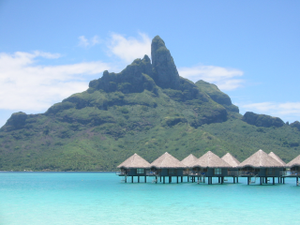
La Polynésie française est une collectivité d'outre-mer de la République française composée de cinq archipels regroupant 118 îles dont 76 habitées : l'archipel de la Société avec les îles du Vent et les îles Sous-le-Vent, l'archipel des Tuamotu, l'archipel des Gambier, l'archipel des Australes et les îles Marquises. Elle est située dans le sud de l'océan Pacifique, à environ 6 000 kilomètres à l’est de l’Australie. Elle inclut aussi les vastes espaces maritimes adjacents. La Polynésie française est un territoire non autonome relevant de l’article 73 de la Charte des Nations unies.
La France d'outre-mer ou les Outre-mer ou encore les outre-mers comprend les territoires de la République française éloignés de la France hexagonale située sur le continent européen. On parle également de DROM-COM ou encore de DOM-TOM.
Le tourisme représente un secteur économique majeur en Polynésie française. La destination est particulièrement appréciée pour les activités de lagon tels que la plongée sous-marine et le PMT. C'est également une destination prisée pour les lunes de miel, qui représentent 25 % des séjours en Polynésie